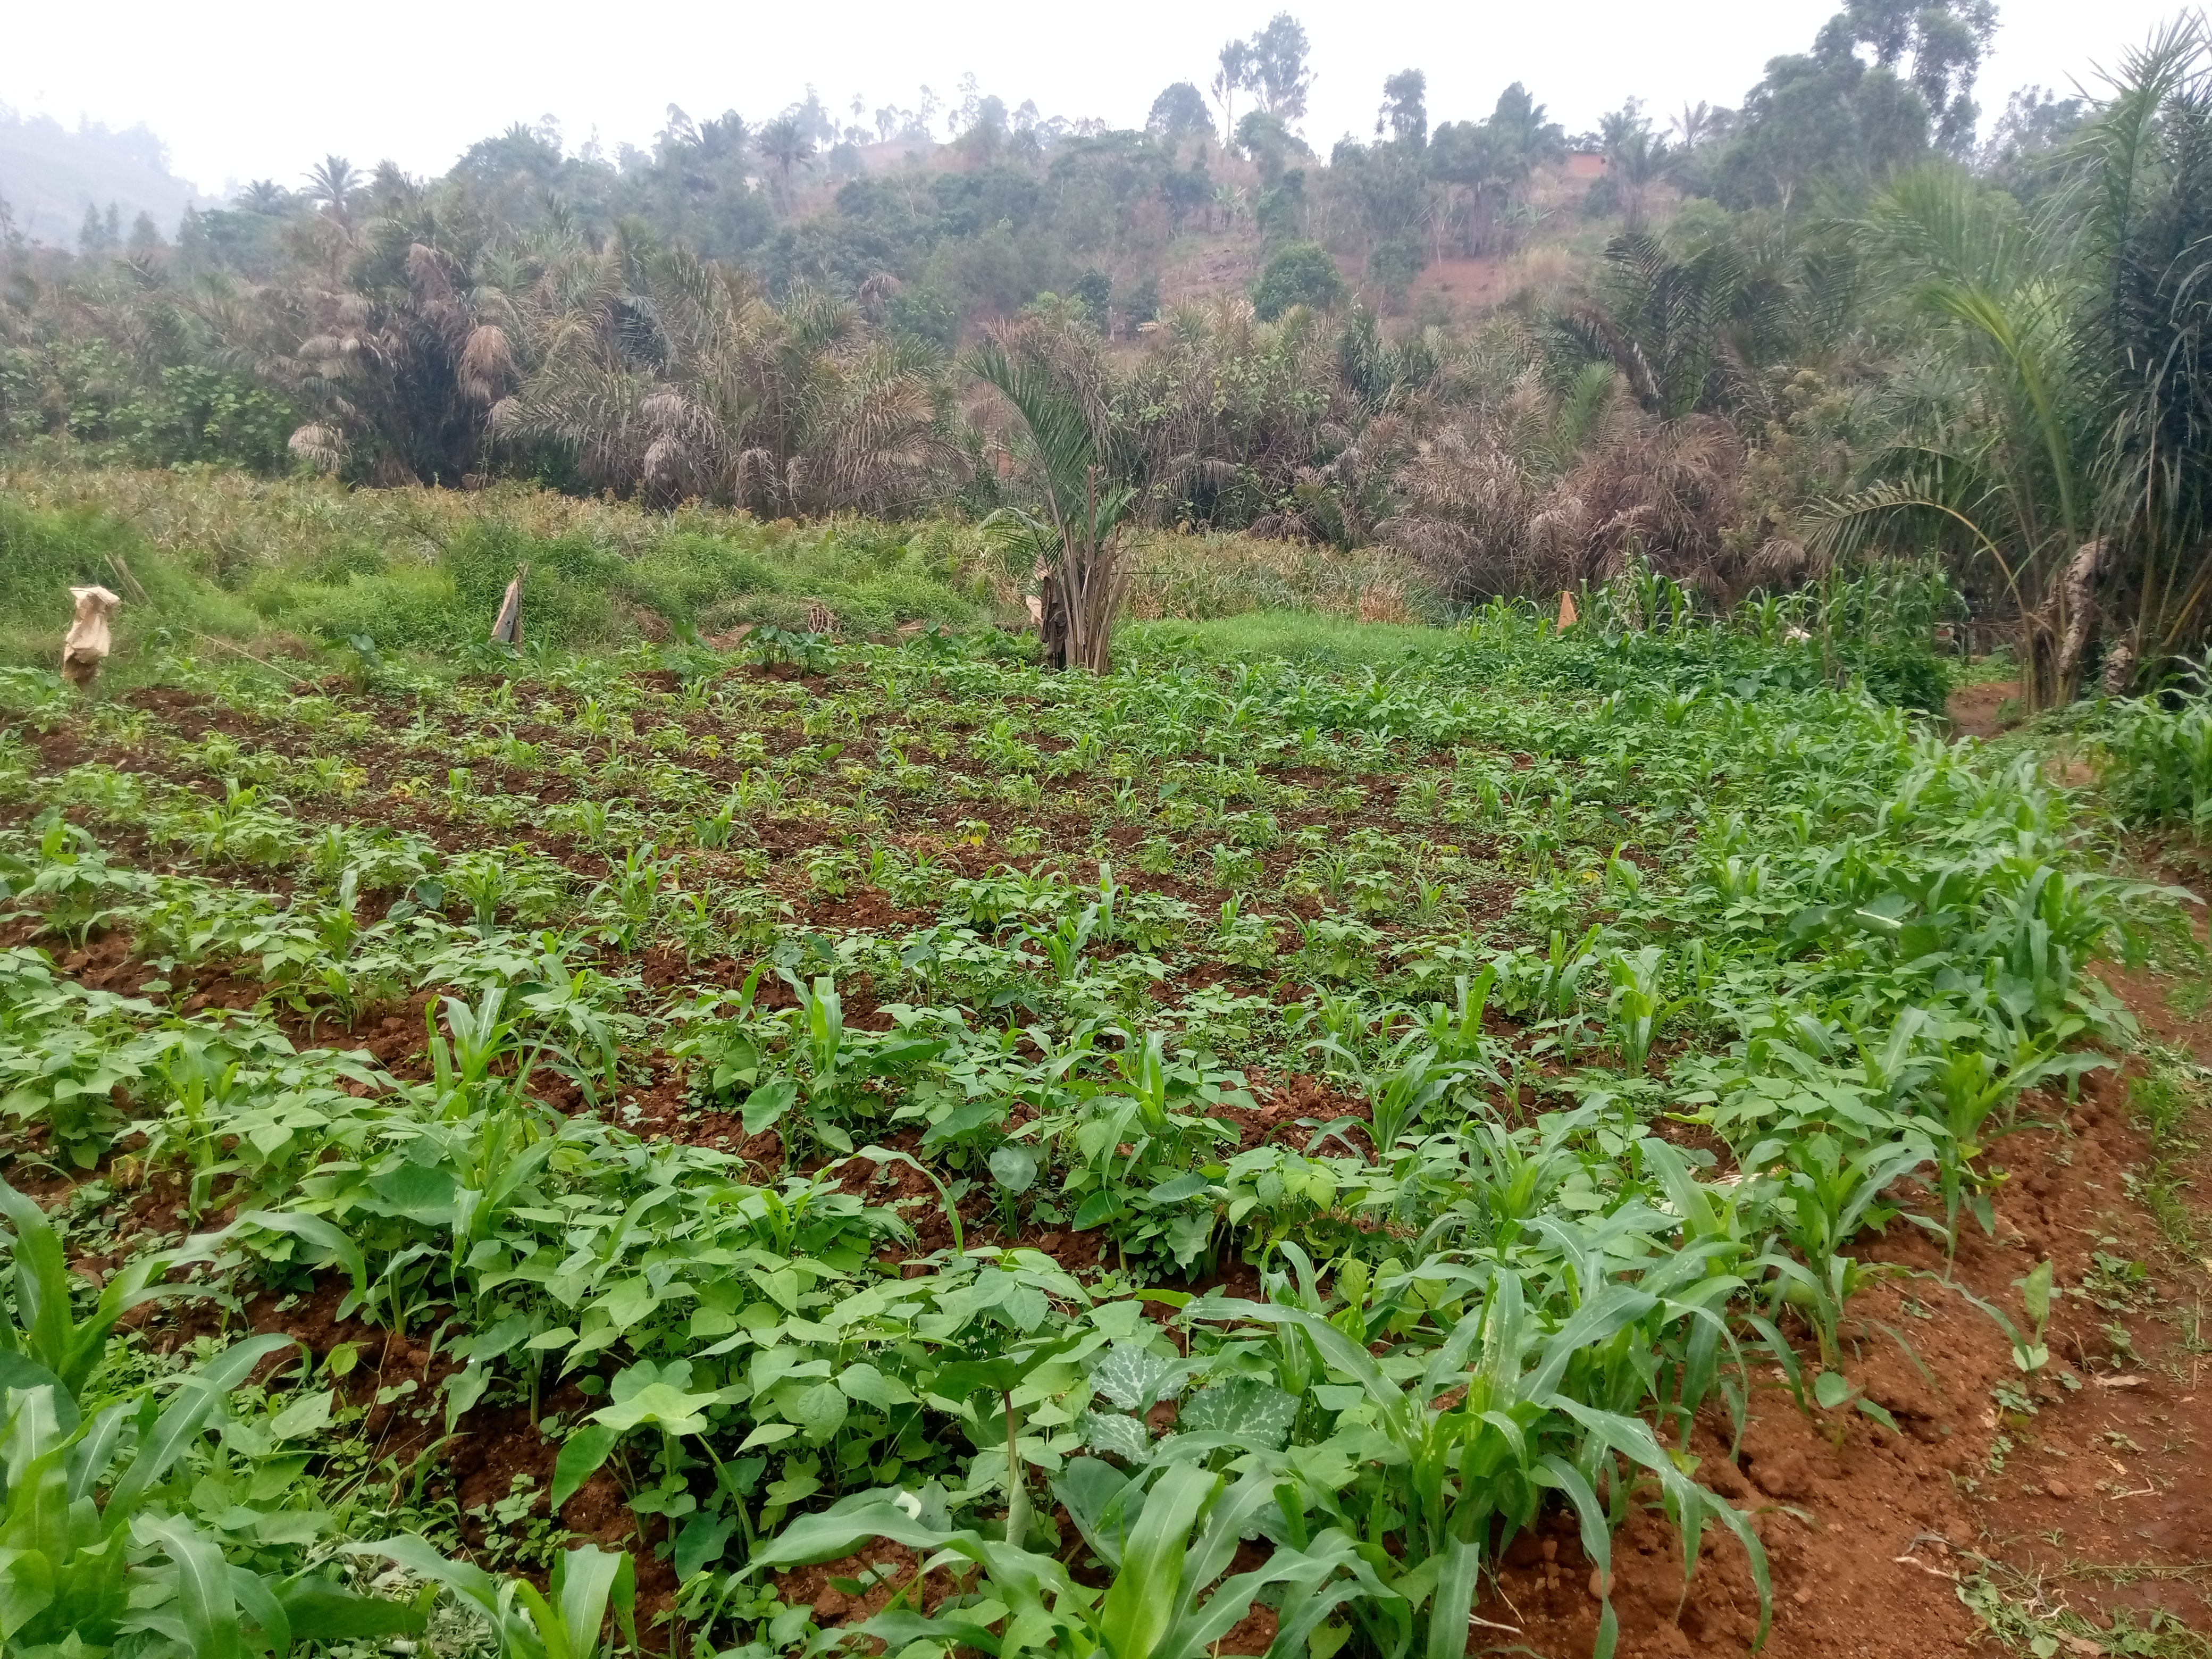
Label: spodoptera_frugiperda